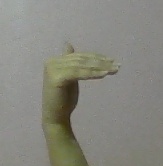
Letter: khaa